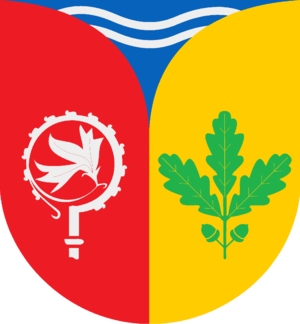
Schwentinental
Coat of arms of Schwentinental
Schwentinental er en by i det nordlige Tyskland, beliggende sydøst for Kiel under Kreis Plön. Kreis Plön ligger i delstaten Slesvig-Holsten.